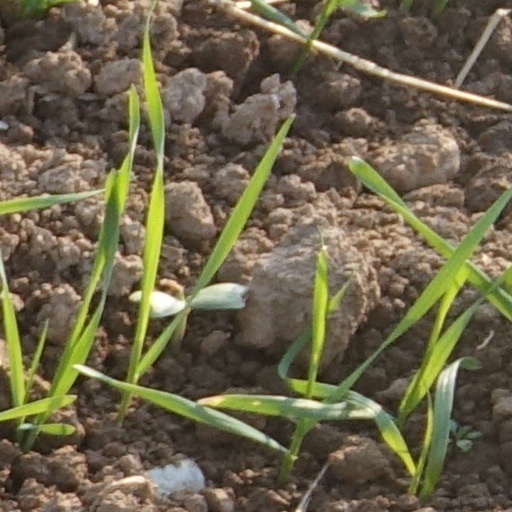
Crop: wheat